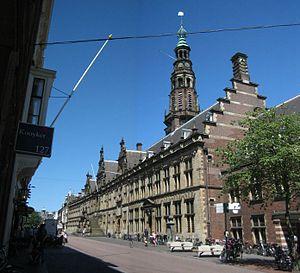
L'hôtel de ville de Leyde est un bâtiment de style Renaissance se situant entre la place du Marché de poisson au bord du Nouveau Rhin et la rue Breestraat. Le bâtiment était le siège de la commune de Leyde et est utilisé aujourd'hui comme écrin pour des réceptions ou des événements protocolaires. Le bâtiment abrite un café-restaurant ainsi qu'une boîte de nuit.